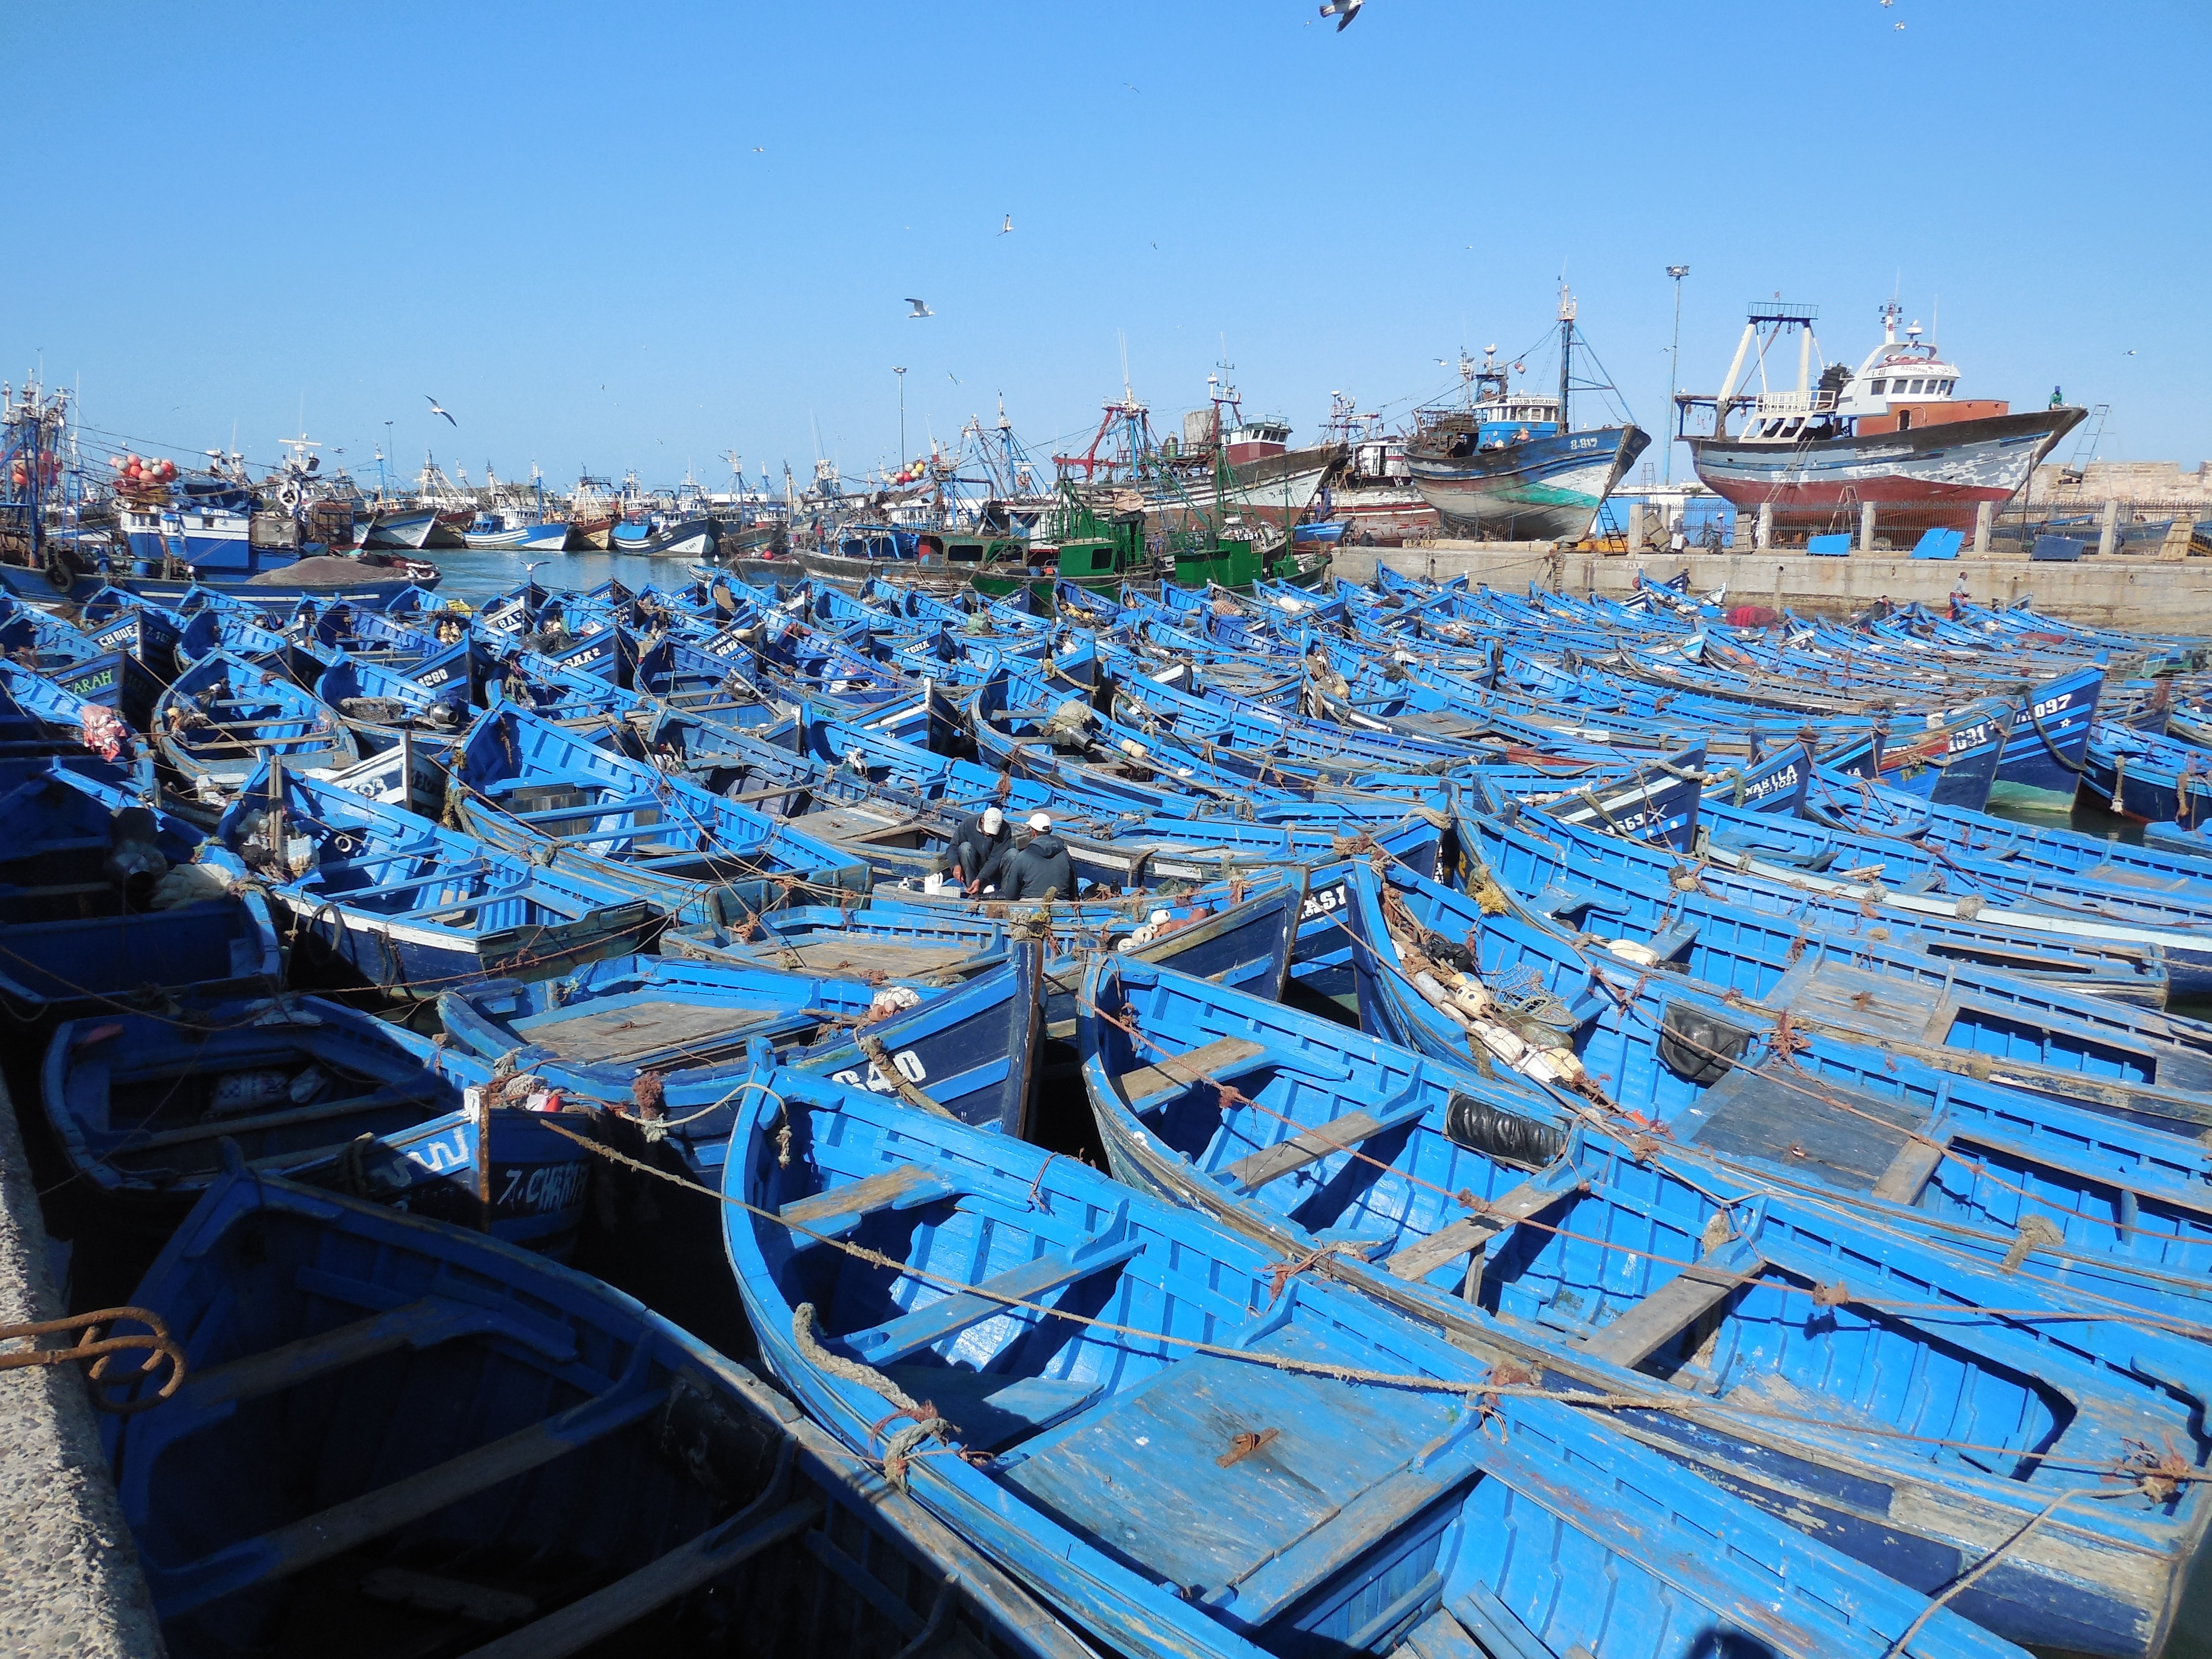
sea, dock, structure, boat, travel, vehicle, harbor, marina, port, stadium, arena, boats, morocco, essaouira, sport venue